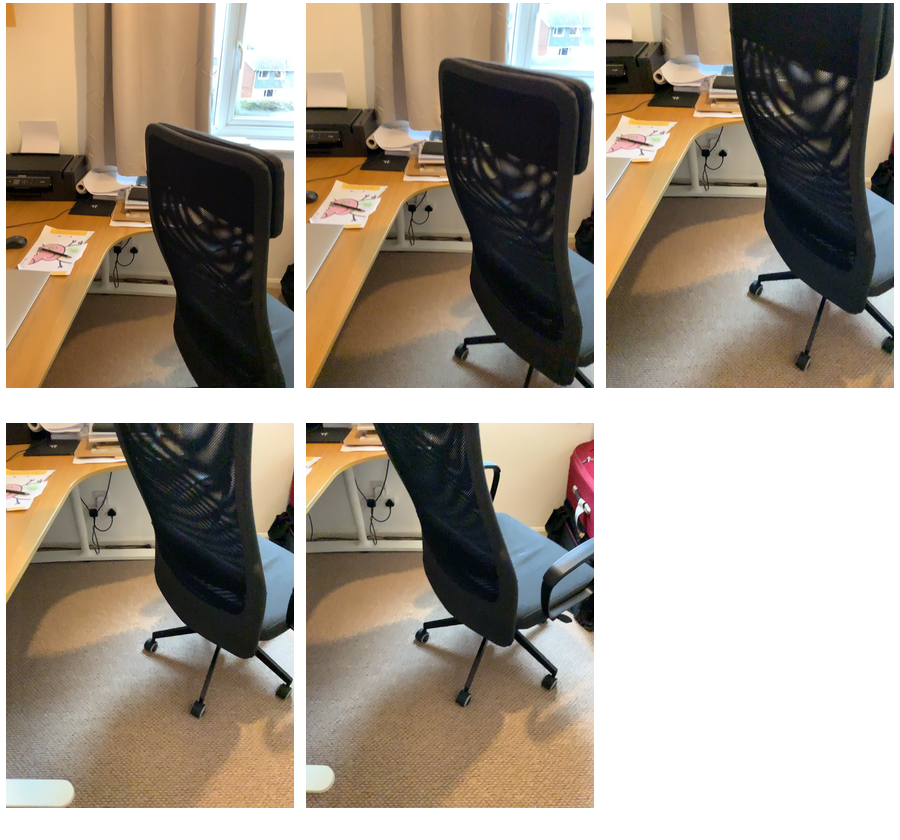Task instruction: Power on the electric table.
Answer: {"task_instruction": "Power on the electric table.", "nodes": ["electric outlet", "electric table"], "edges": [{"functional_relationship": "providepower", "object1": "electric outlet", "object2": "electric table", "spatial_relations": ["lower_than", "left_of"], "is_touching": false}], "action_type": "insert", "function_type": "power_supply"}